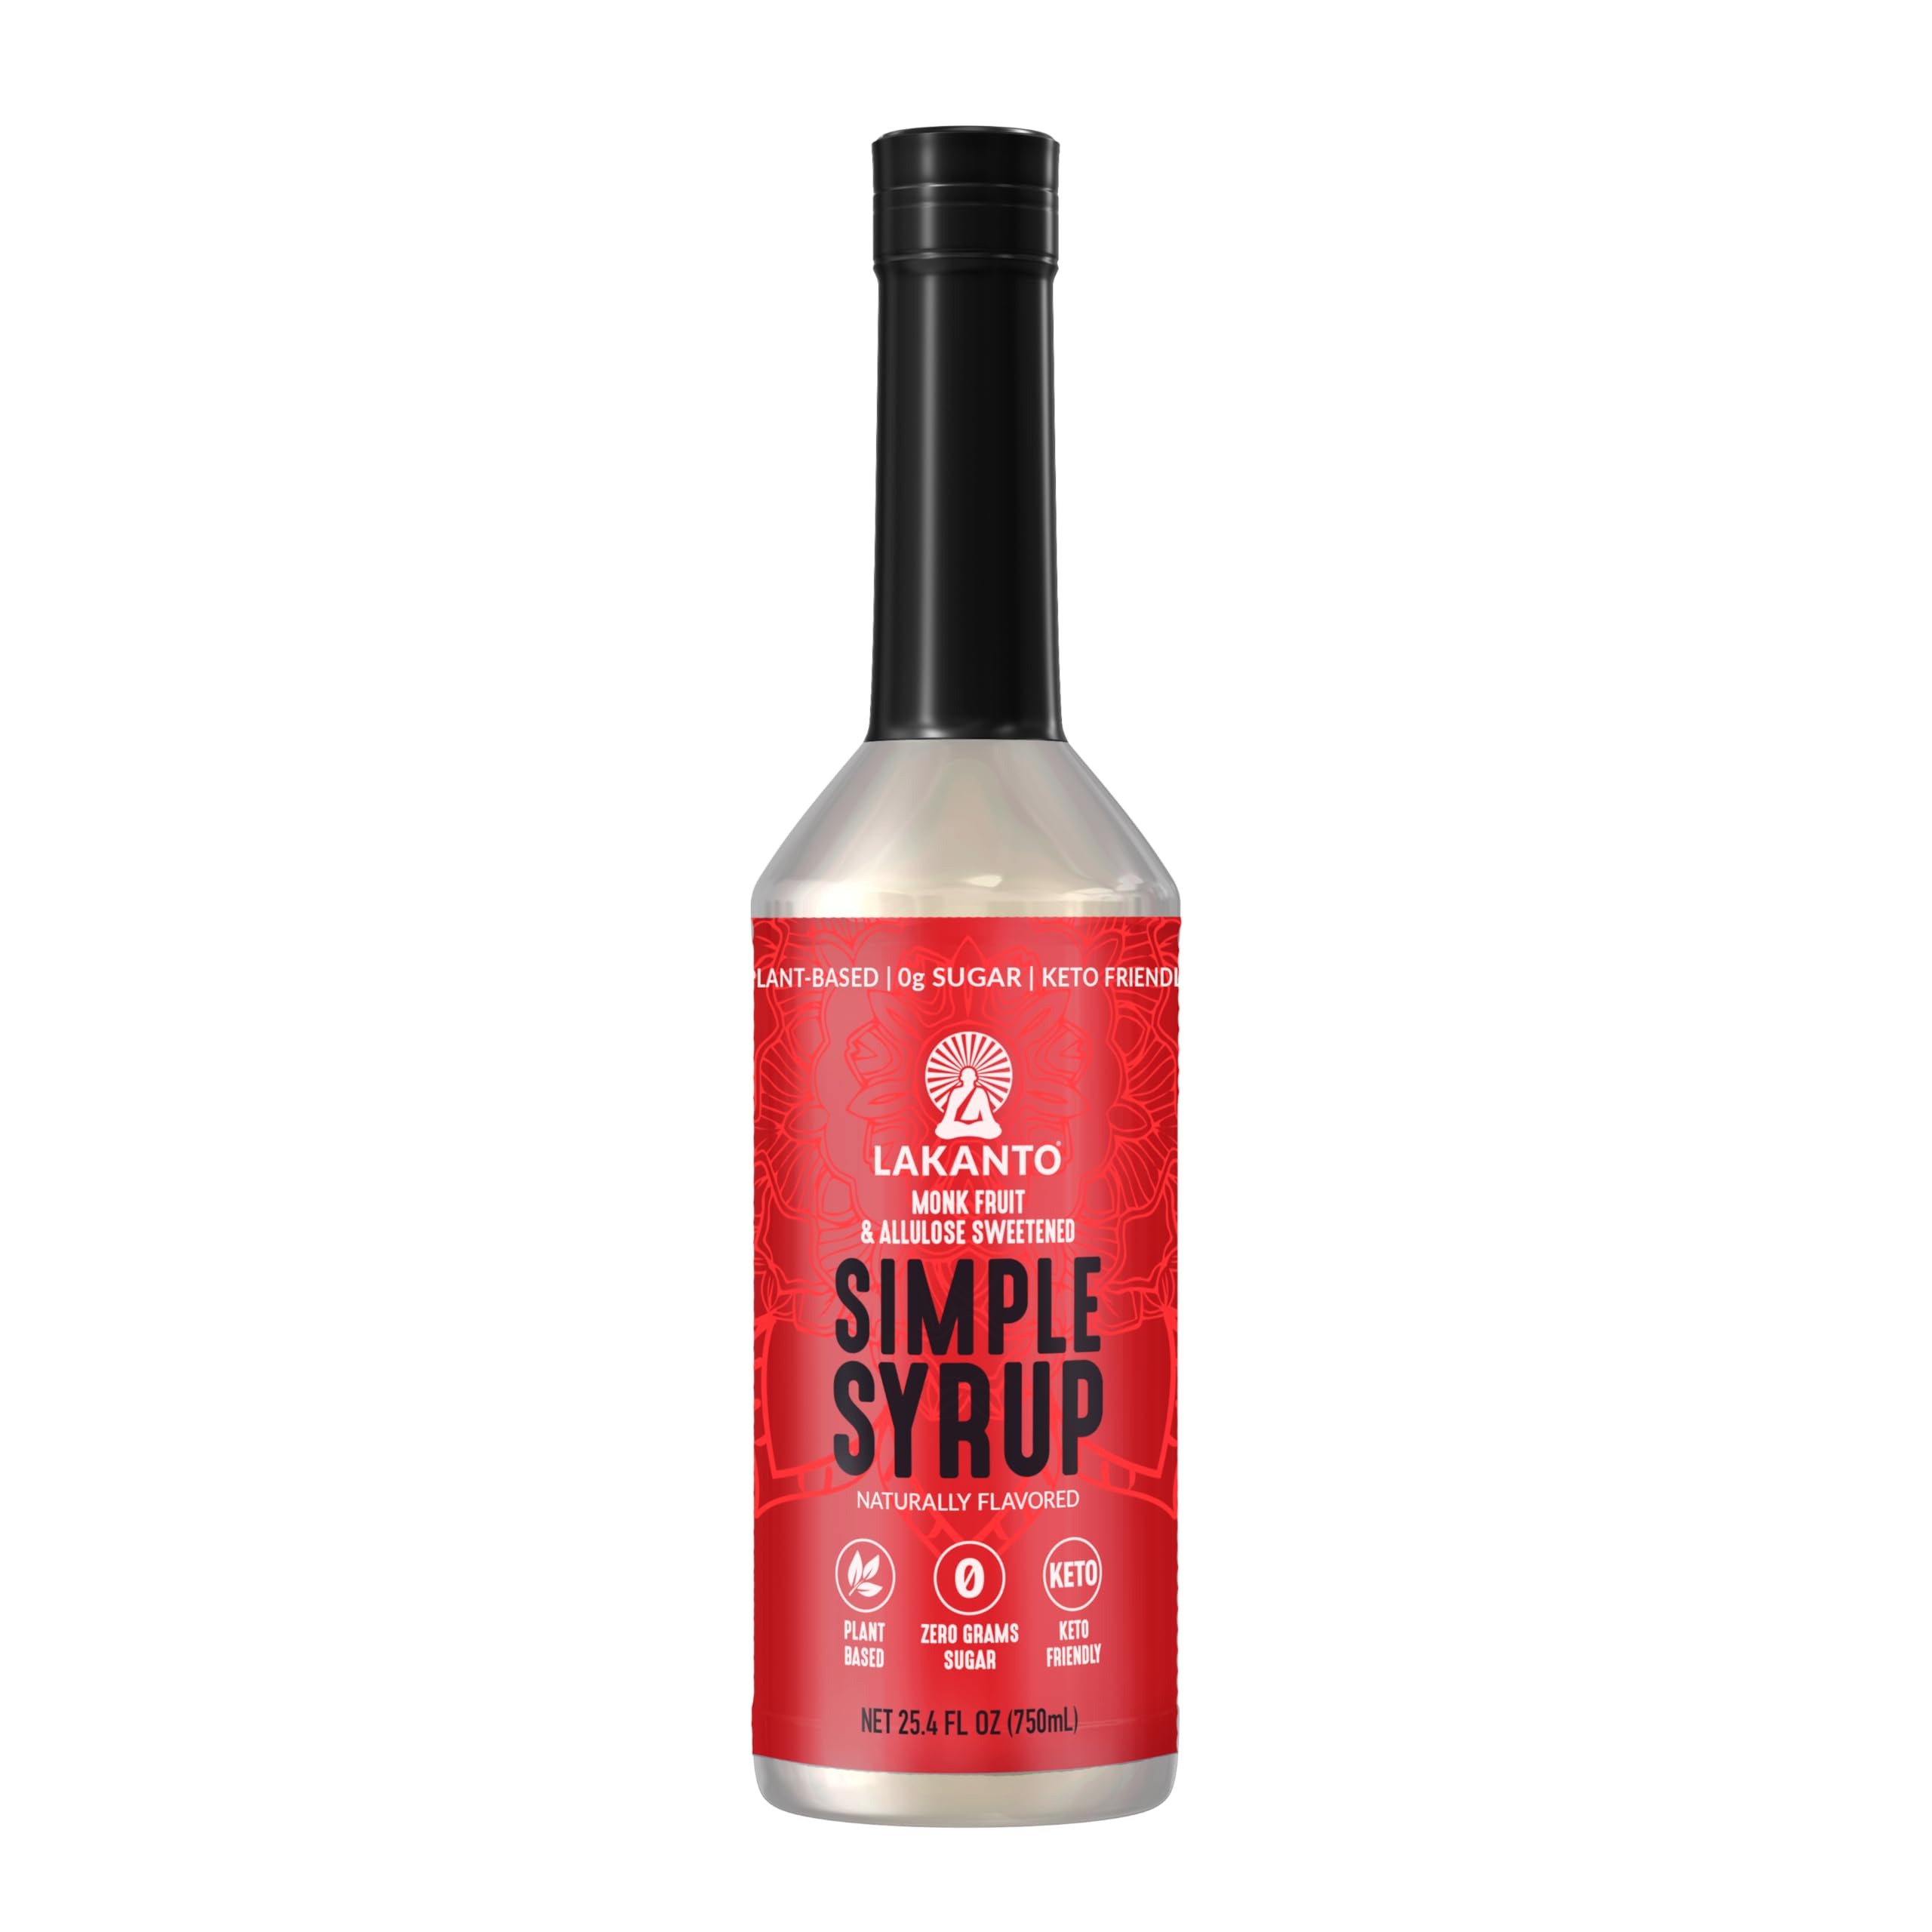
Item Name: Lakanto Simple Flavoring Syrup - Monk Fruit Sweetener with Allulose, Perfect for Coffee, Tea, Cocktails, Snow Cones, Sodas, Other Drinks, Keto, Vegan (Original - 25.4 fl oz)
Bullet Point 1: Versatile and Delicious: Enhance cocktails, coffee, iced tea, or baked goods with Lakanto Simple Syrup. Its smooth texture and natural sweetness make it an ideal replacement for sugar-based syrups, giving you guilt-free indulgence in every recipe.
Bullet Point 2: Low-Carb Sweetening Made Easy: Lakanto Simple Syrup is a keto-friendly, zero-calorie alternative to traditional syrups, made with monk fruit and allulose. Perfect for sweetening drinks, desserts, and more without spiking your blood sugar or sacrificing flavor.
Bullet Point 3: Clean, Quality Ingredients: Made with non-GMO ingredients, Lakanto Simple Syrup contains no artificial flavors or colors. It’s gluten-free, vegan, and low-glycemic, offering a wholesome and safe choice for health-conscious lifestyles.
Bullet Point 4: Empowering a Sugar-Free Lifestyle: Whether you're managing diabetes, following keto, or simply reducing sugar intake, Lakanto Simple Syrup helps you enjoy sweetness without compromise. Rediscover your favorite recipes with a syrup that aligns with your health goals.
Bullet Point 5: Sustainable Sweetness: Sweetened with monk fruit, a fruit sustainably grown in the mountains of Asia, Lakanto Simple Syrup supports healthy living while promoting eco-conscious agricultural practices. Enjoy sweetness that feels good inside and out.
Product Description: Transform your favorite recipes and beverages with Lakanto Simple Syrup, the ultimate sugar-free alternative that doesn’t compromise on taste or quality. This versatile syrup is sweetened with Lakanto Monk Fruit Sweetener, a blend of monk fruit and allulose, providing a naturally sweet flavor with zero calories and zero glycemic impact. Whether you’re crafting cocktails, sweetening your morning coffee, or drizzling over desserts, Lakanto Simple Syrup offers the perfect guilt-free solution for every occasion. Designed for health-conscious lifestyles, this keto-friendly syrup is gluten-free, vegan, and non-GMO, making it a great choice for anyone reducing sugar intake or following special diets like low-carb or diabetic-friendly plans. Unlike traditional syrups loaded with sugar, Lakanto Simple Syrup allows you to enjoy your favorite drinks and recipes without worrying about sugar crashes or empty calories. Sustainably sourced and crafted with care, monk fruit is grown in the pristine mountains of Asia, ensuring that every bottle of Lakanto Simple Syrup aligns with eco-conscious and ethical agricultural practices. Its clean, natural sweetness comes without any artificial flavors, colors, or additives, ensuring a pure, high-quality product that you can trust. Elevate your culinary creations while staying true to your health goals. From mixers for cocktails to toppings for pancakes or a sweet addition to your baking, Lakanto Simple Syrup is the sweetening solution you’ve been searching for. Embrace the freedom of sugar-free living and make every moment a little sweeter with Lakanto Simple Syrup.
Value: 25.4
Unit: Fl Oz

Price: 11.99